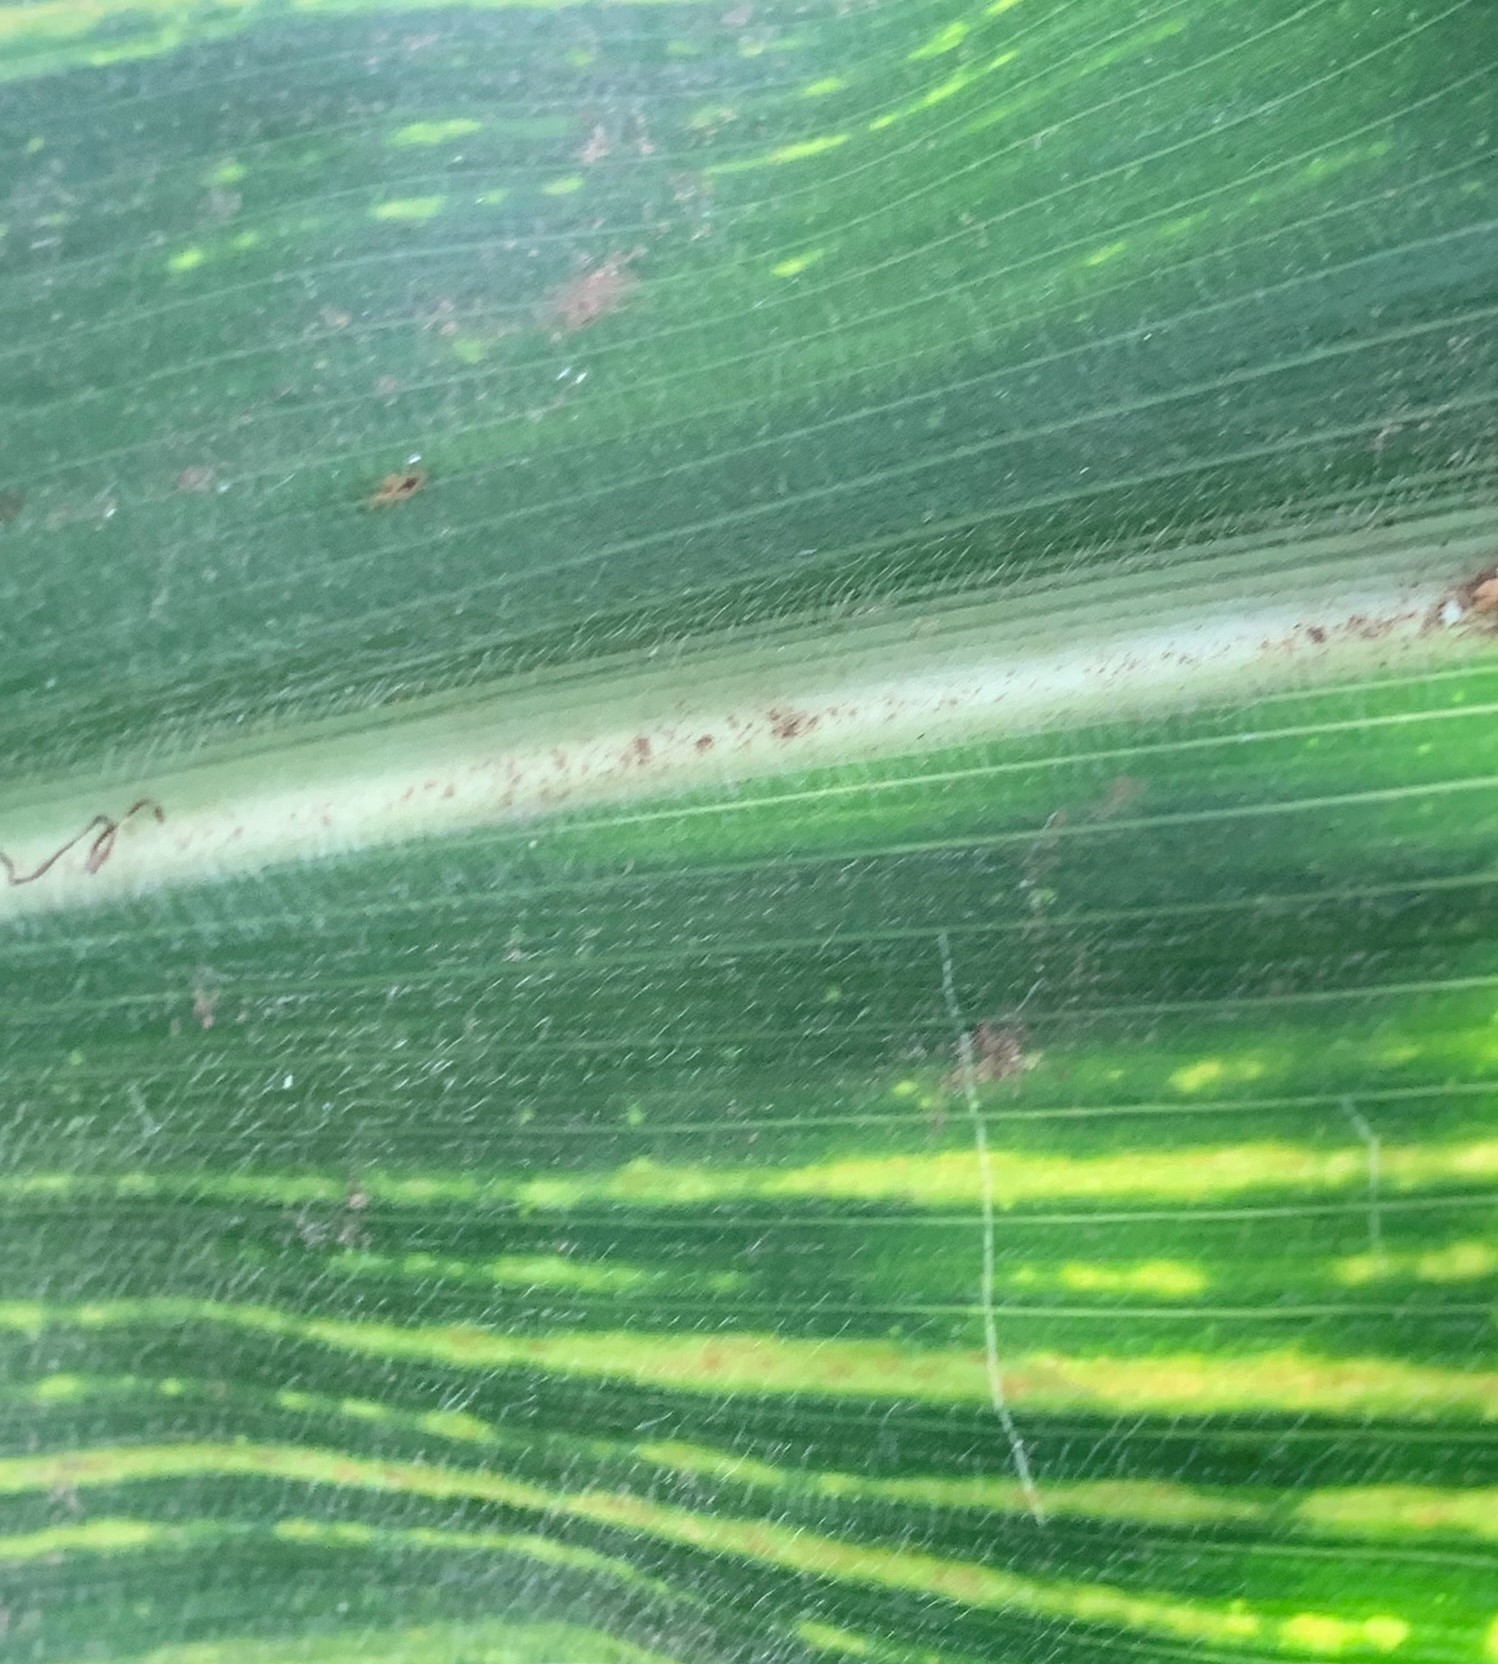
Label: MLN